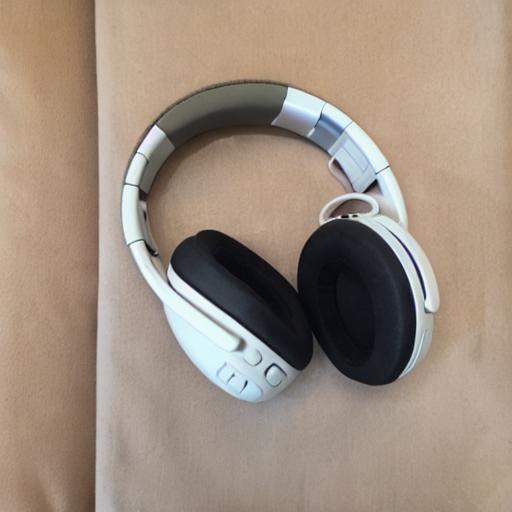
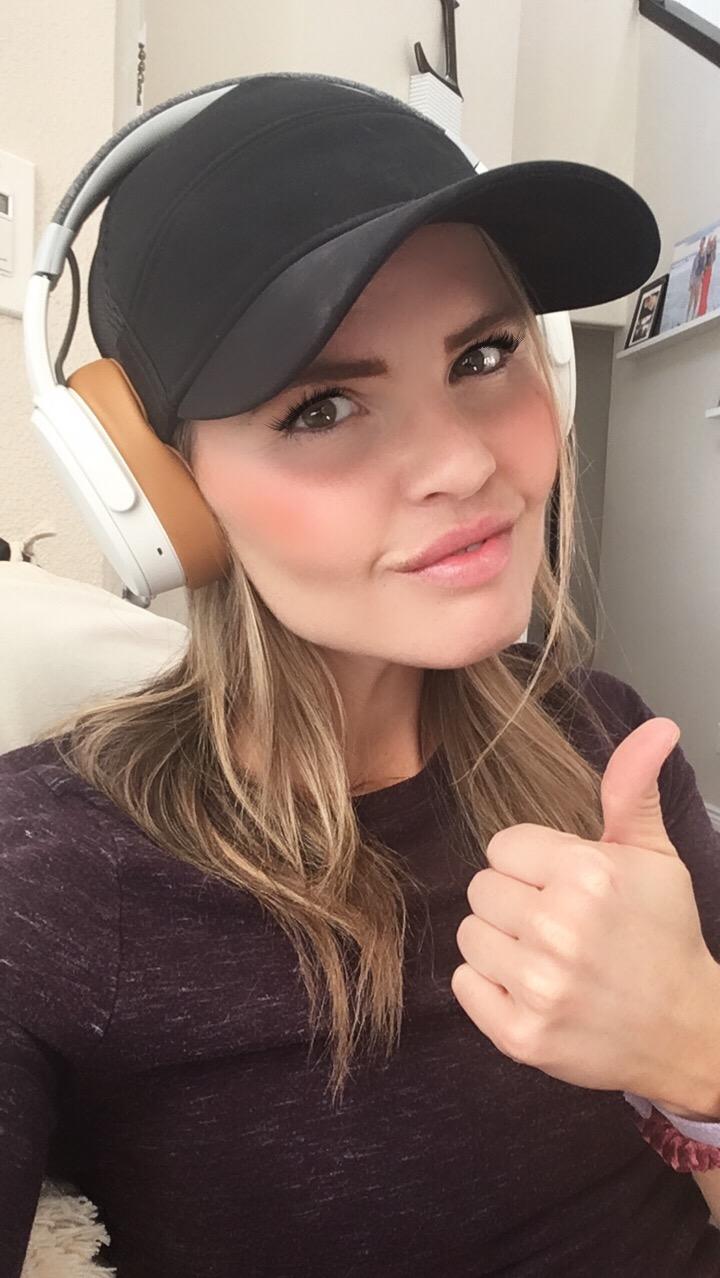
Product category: headphones
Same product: no